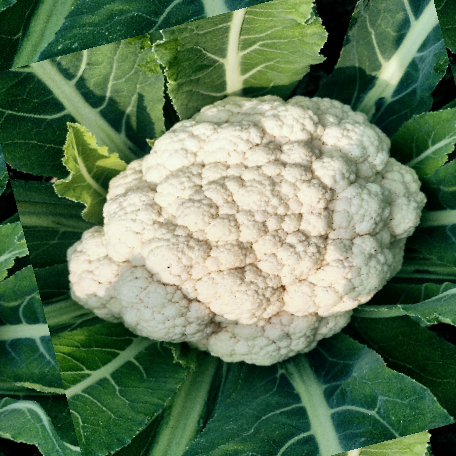
Label: Disease Free